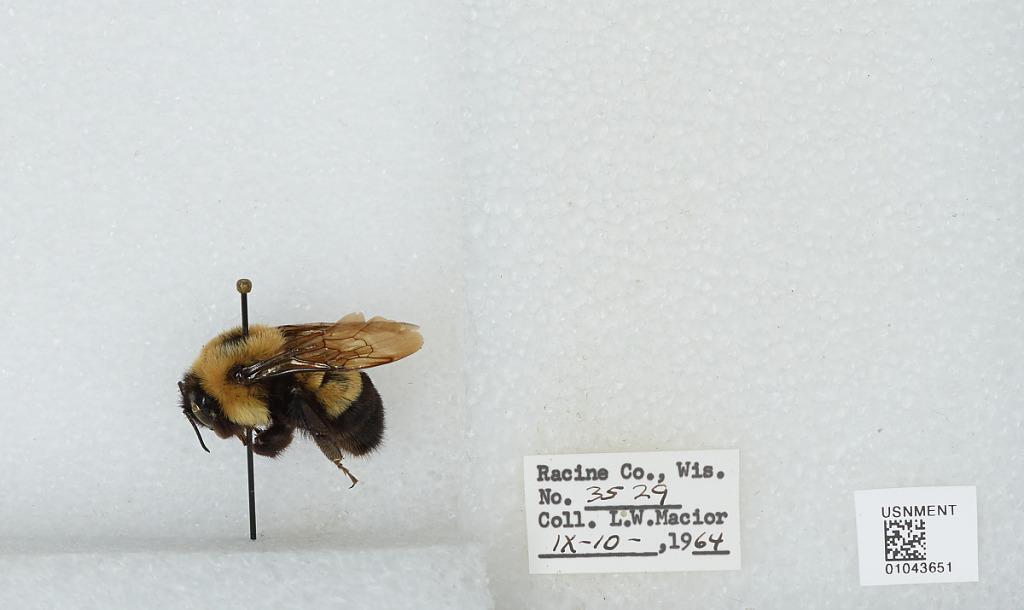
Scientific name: Bombus (Bombus) affinis Cresson
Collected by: L. Macior
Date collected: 1964-9-10
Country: United States
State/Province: Wisconsin
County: Racine
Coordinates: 42.78, -87.76